Street newspaper

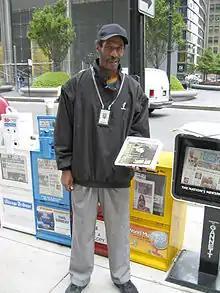
A vendor for "StreetWise" in Chicago

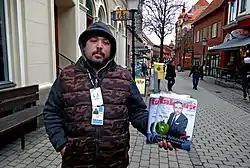
"Faktum" is a Swedish street paper.

The defining characteristic of a street newspaper is that it is sold by homeless or marginalized vendors. While many street newspapers aim to provide coverage of social issues and educate the public about homelessness, this goal is often secondary: many people who buy street newspapers do so to support and express solidarity with the homeless vendor, rather than to read the paper.